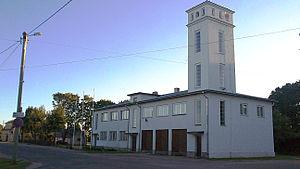
Võhma est une petite ville estonienne et une Commune urbaine du nord de la région de Viljandi, au centre du pays, qui a obtenu ses privilèges de ville en 1993, bien que sa population soit en constante diminution avec 1 321 habitants.